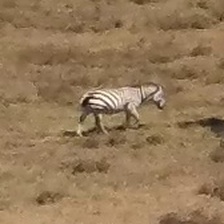
Pose orientation: right